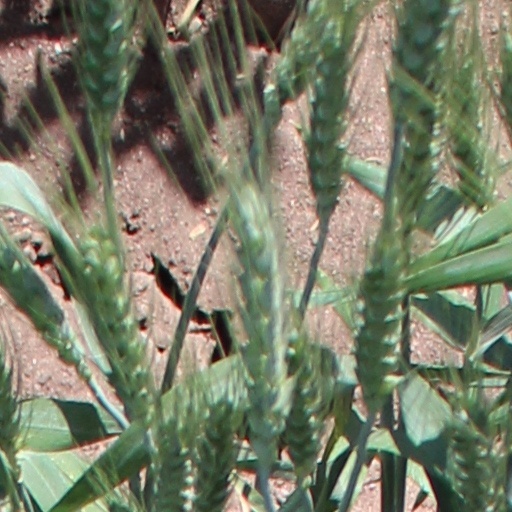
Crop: wheat